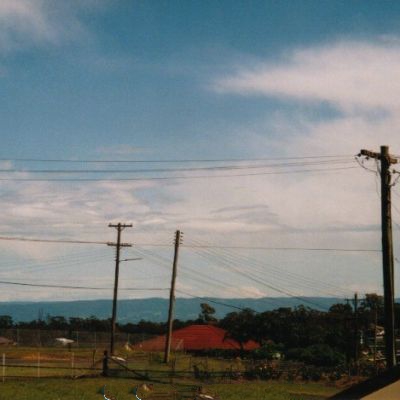
Cloud type: Cirrostratus (Cs)